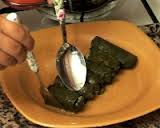
Yemek: yaprak_sarma